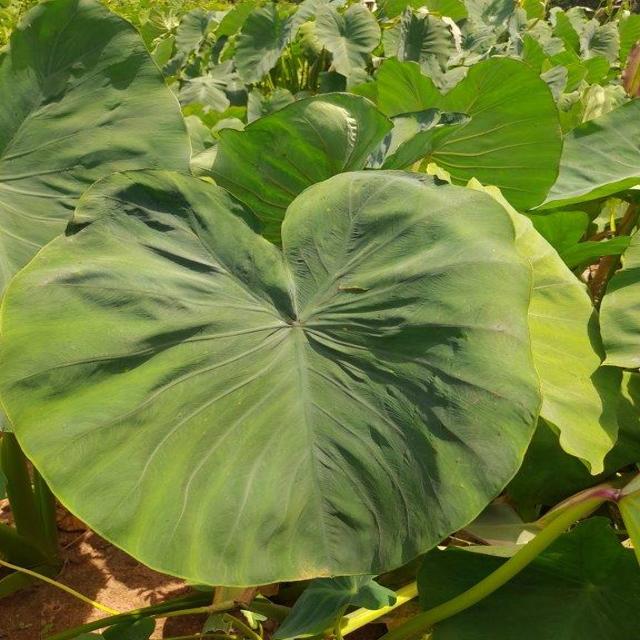
Label: Healthy